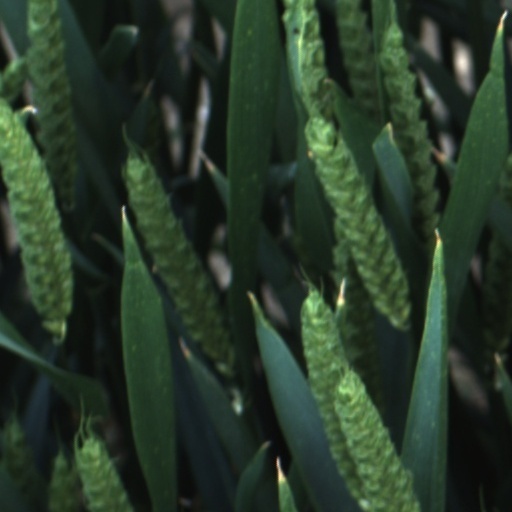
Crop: wheat